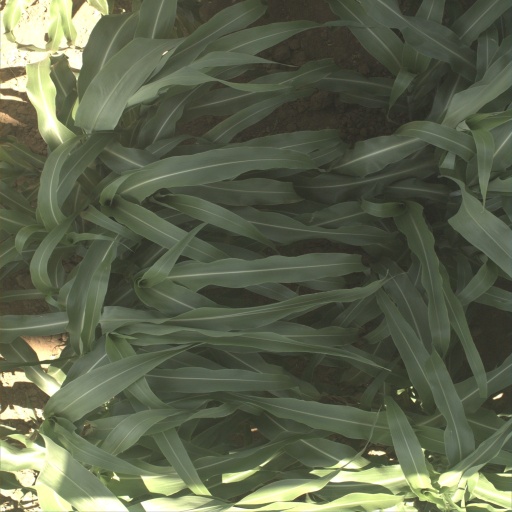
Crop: sorghum